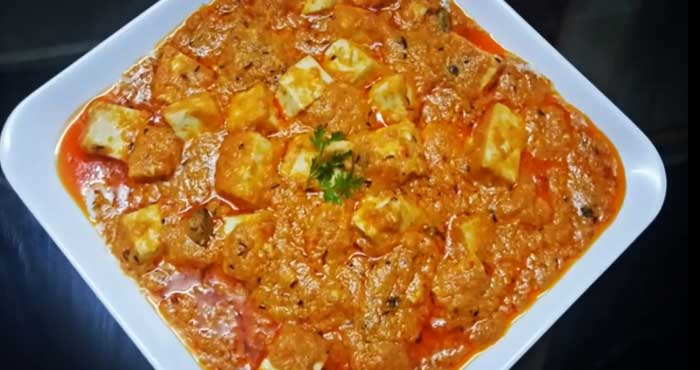
Dish: kadai_paneer